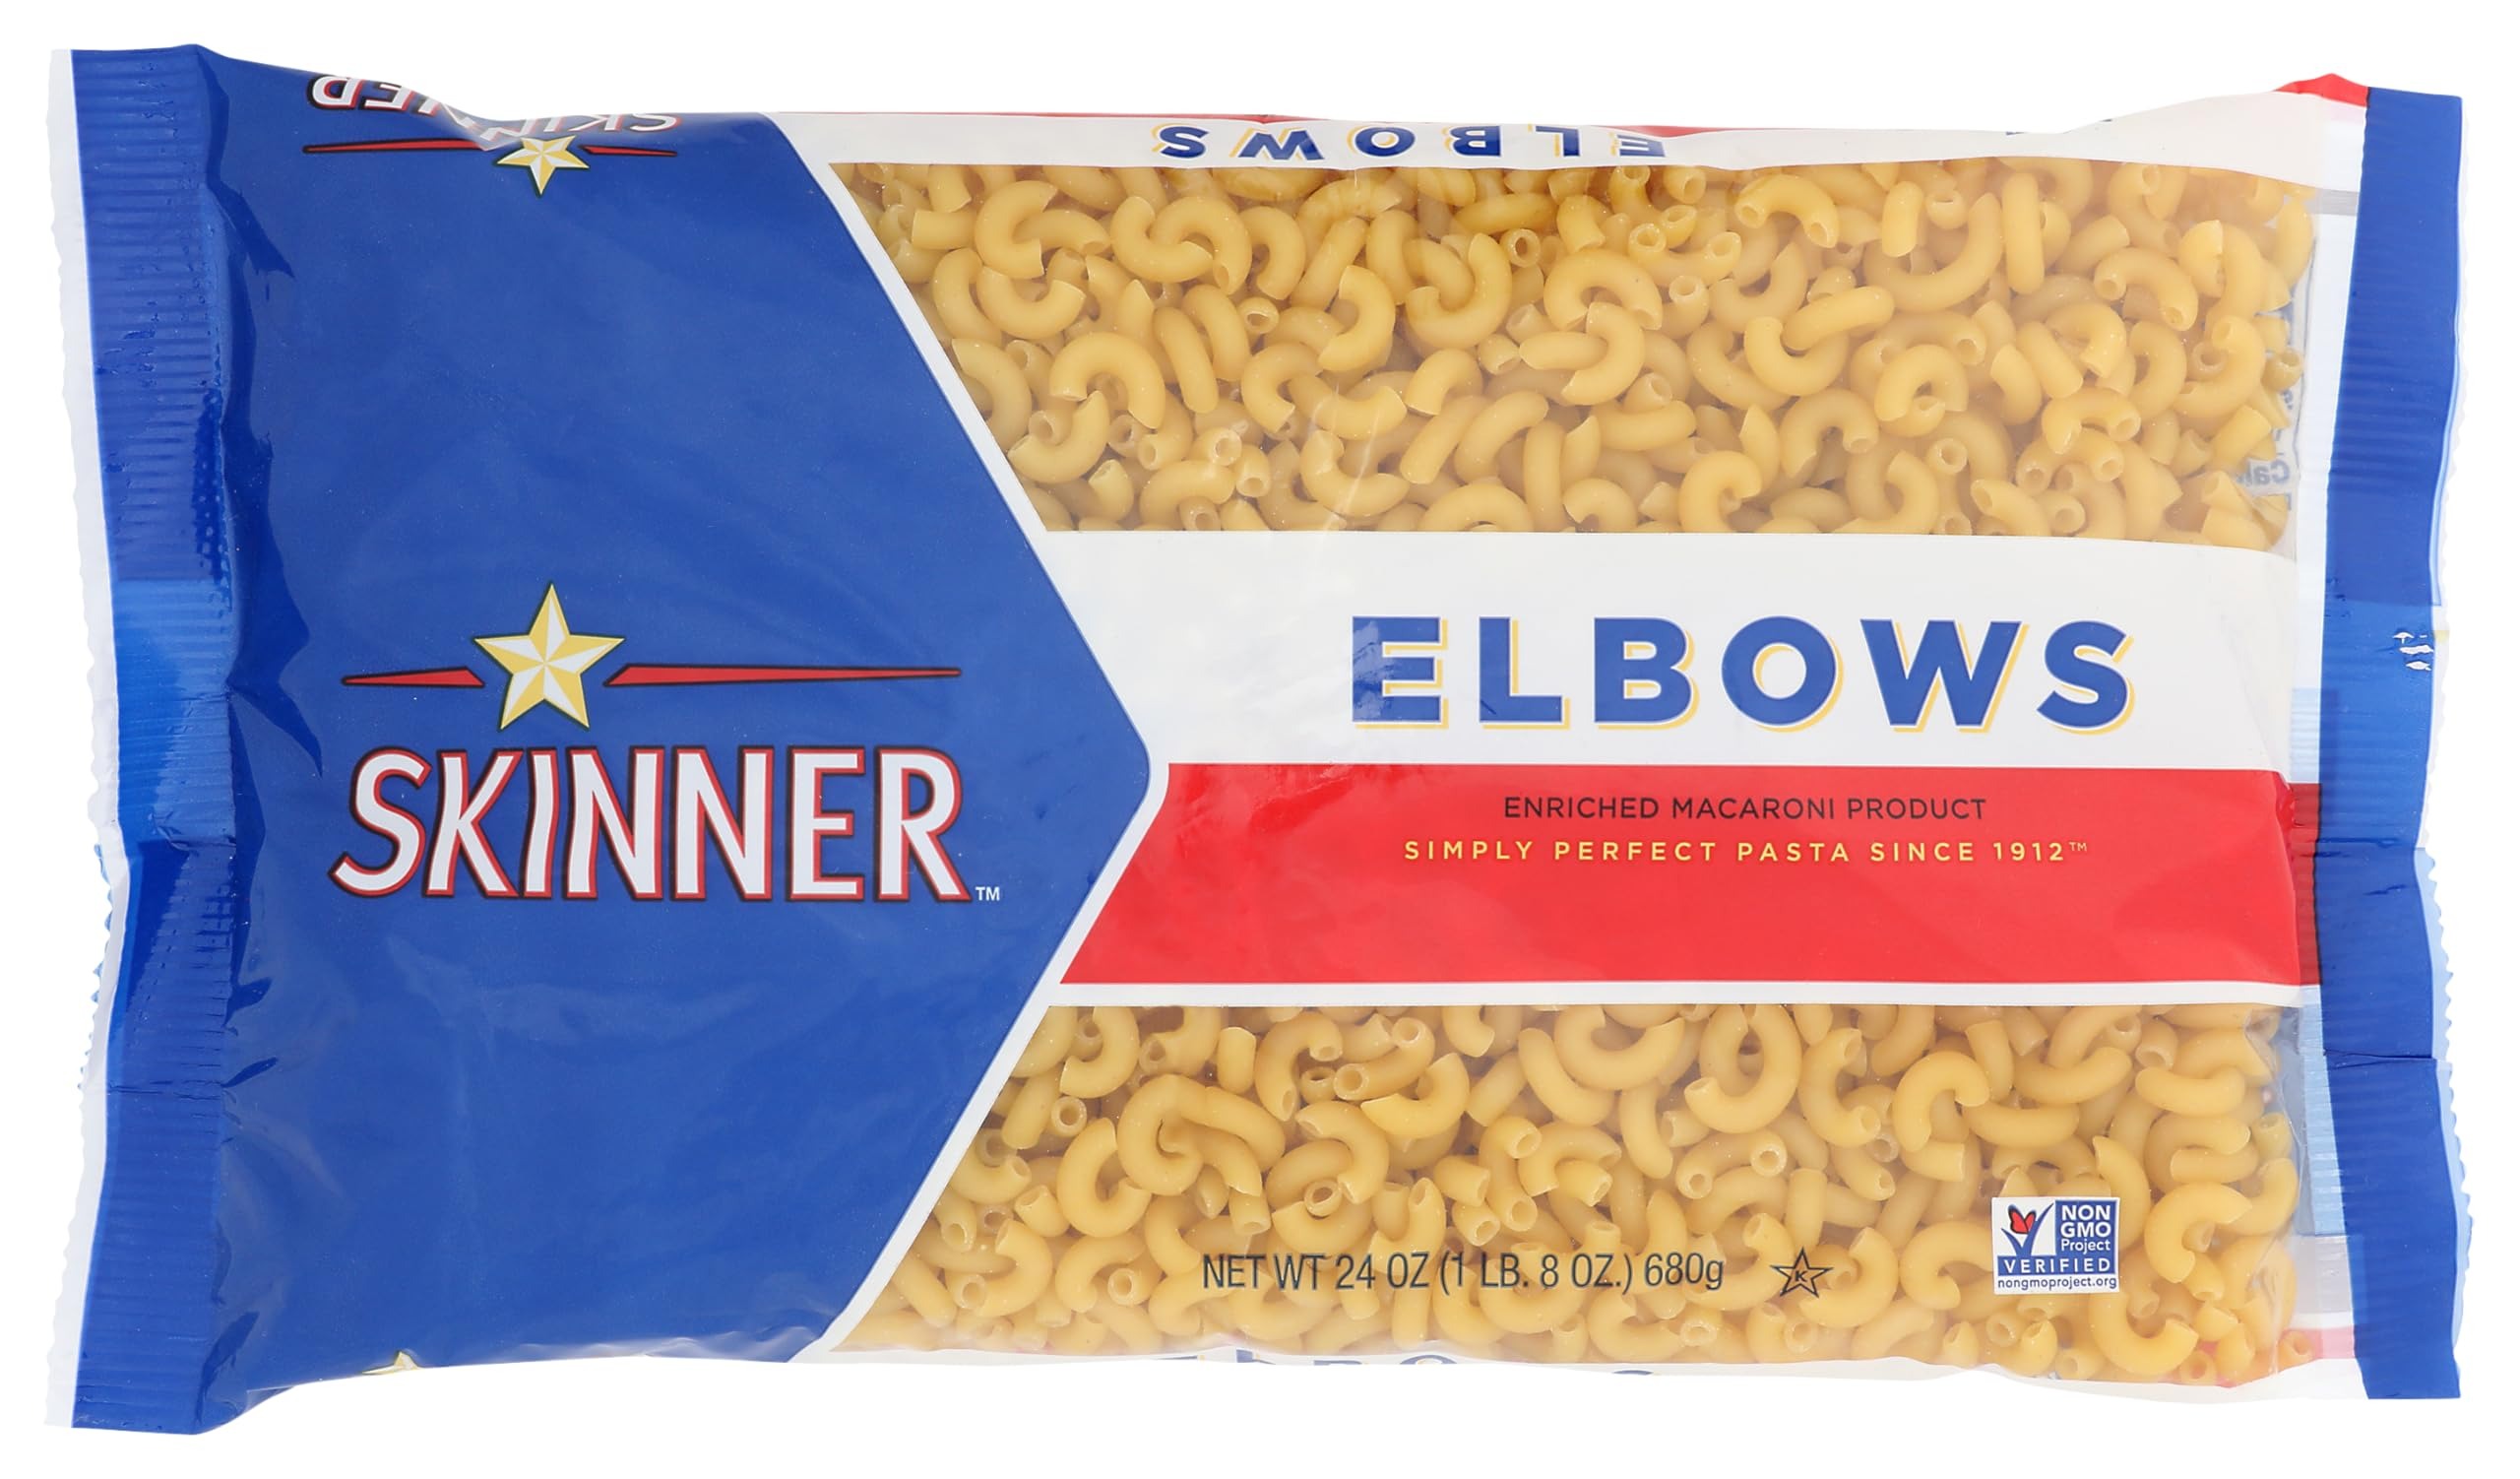
Item Name: Skinner Elbows Pasta, 24 oz
Bullet Point: Kosher
Product Description: Enriched macaroni product. Non GMO Project verified. nongmoproject.org. Simply perfect pasta since 1912. Pasta is our love language. www.SkinnerPasta.com Questions or comments, visit our website www.SkinnerPasta.com or call 1-800-730-5957.
Value: 24.0
Unit: Fl Oz

Price: 2.22